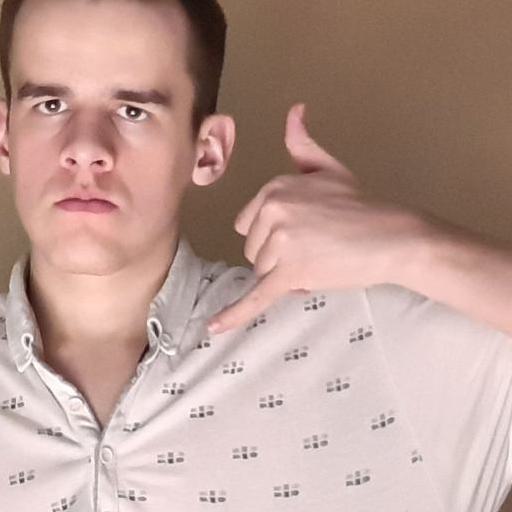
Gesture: call